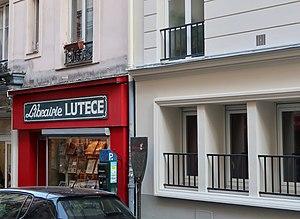
7-9 rue d'Arras (Paris, 5e). Présence d'un panneau Histoire de Paris en hommage à la rue des Murs.
Les panneaux « Histoire de Paris » sont des panneaux d'information installés dans les rues de Paris devant certains des monuments parisiens.
La rue d'Arras est une voie située dans le quartier Saint-Victor du 5ᵉ arrondissement de Paris.